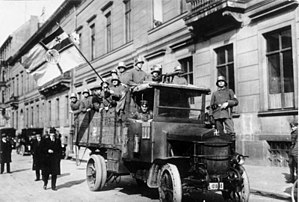
Marinebrigade Ehrhardt / Operationer
Marinebrigade Ehrhardt under Kappkuppet i Berlin
Marinebrigade Ehrhardt var et tysk frikorps i tiden umiddelbart efter afslutningen af 1. verdenskrig. Brigaden blev grundlagt i Wilhelmshaven den 17. februar 1919 som 2 Marine-Brigade af korvettekaptajn Hermann Ehrhardt med deltagelse af tidligere officerer og menige i Den Kejserlige Marine.